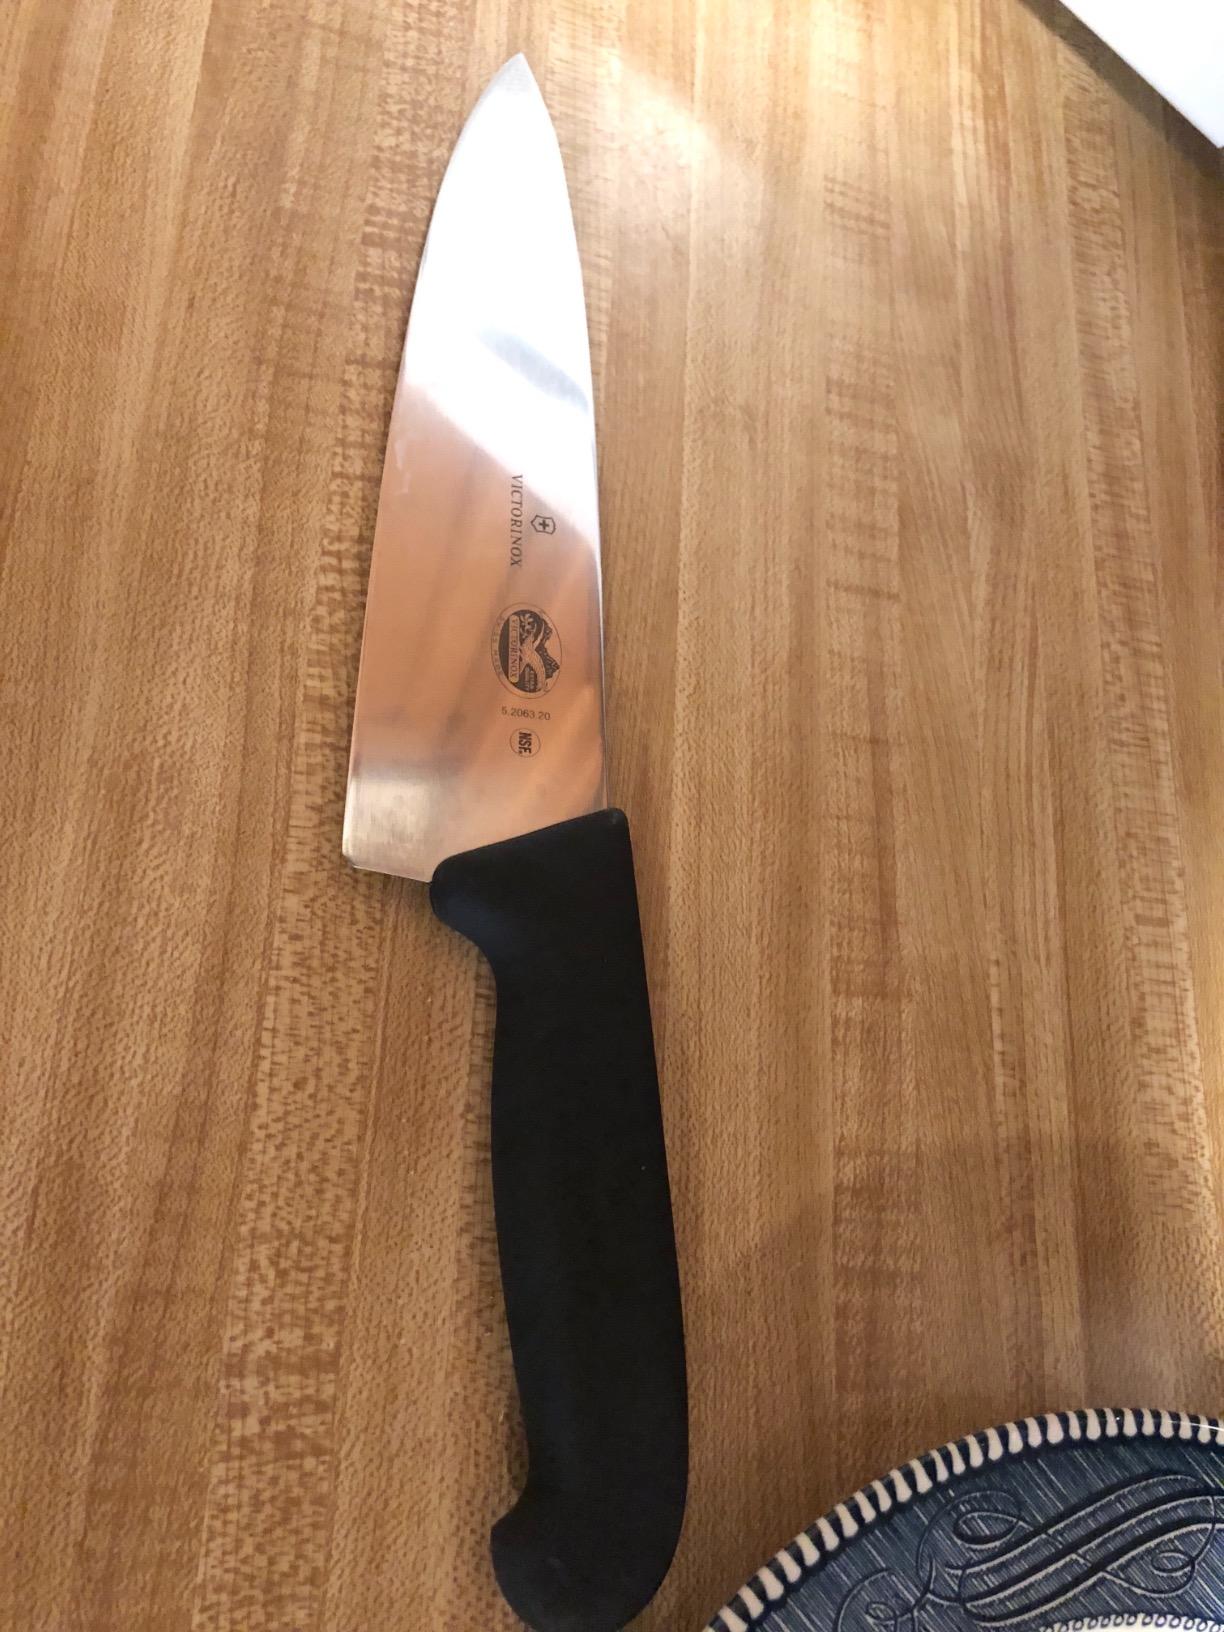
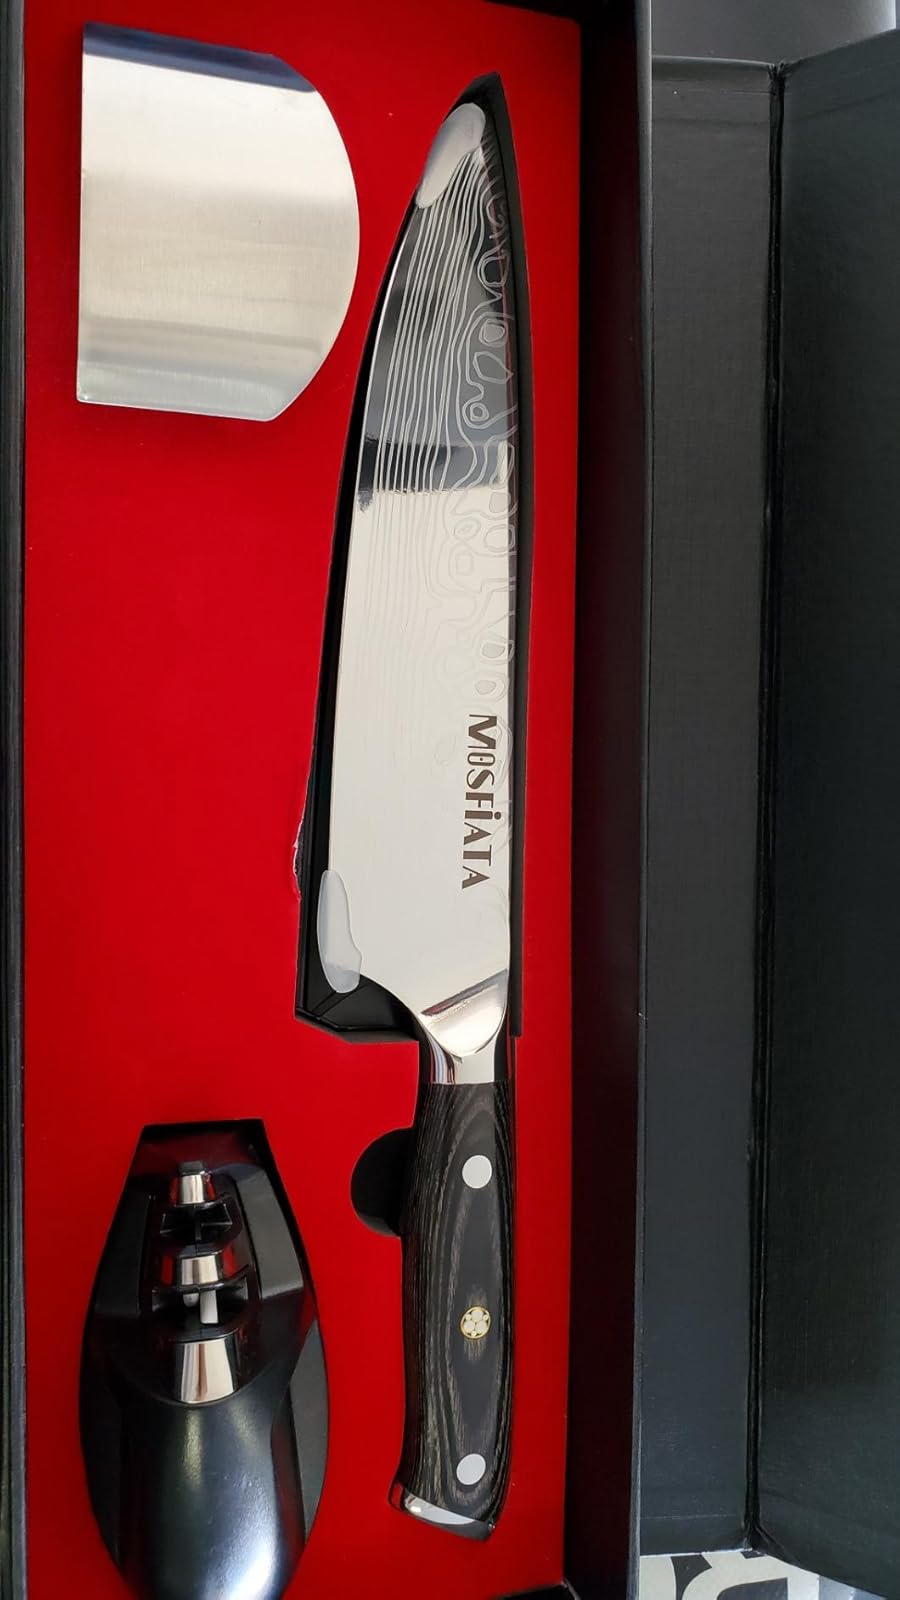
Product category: items_knife
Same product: no